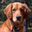
Label: dog